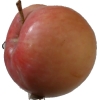
Label: Apple 10